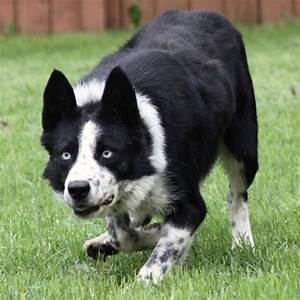
Label: cane